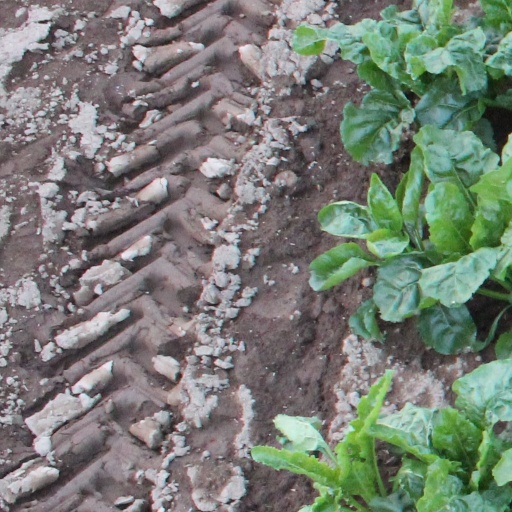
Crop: sugar beet